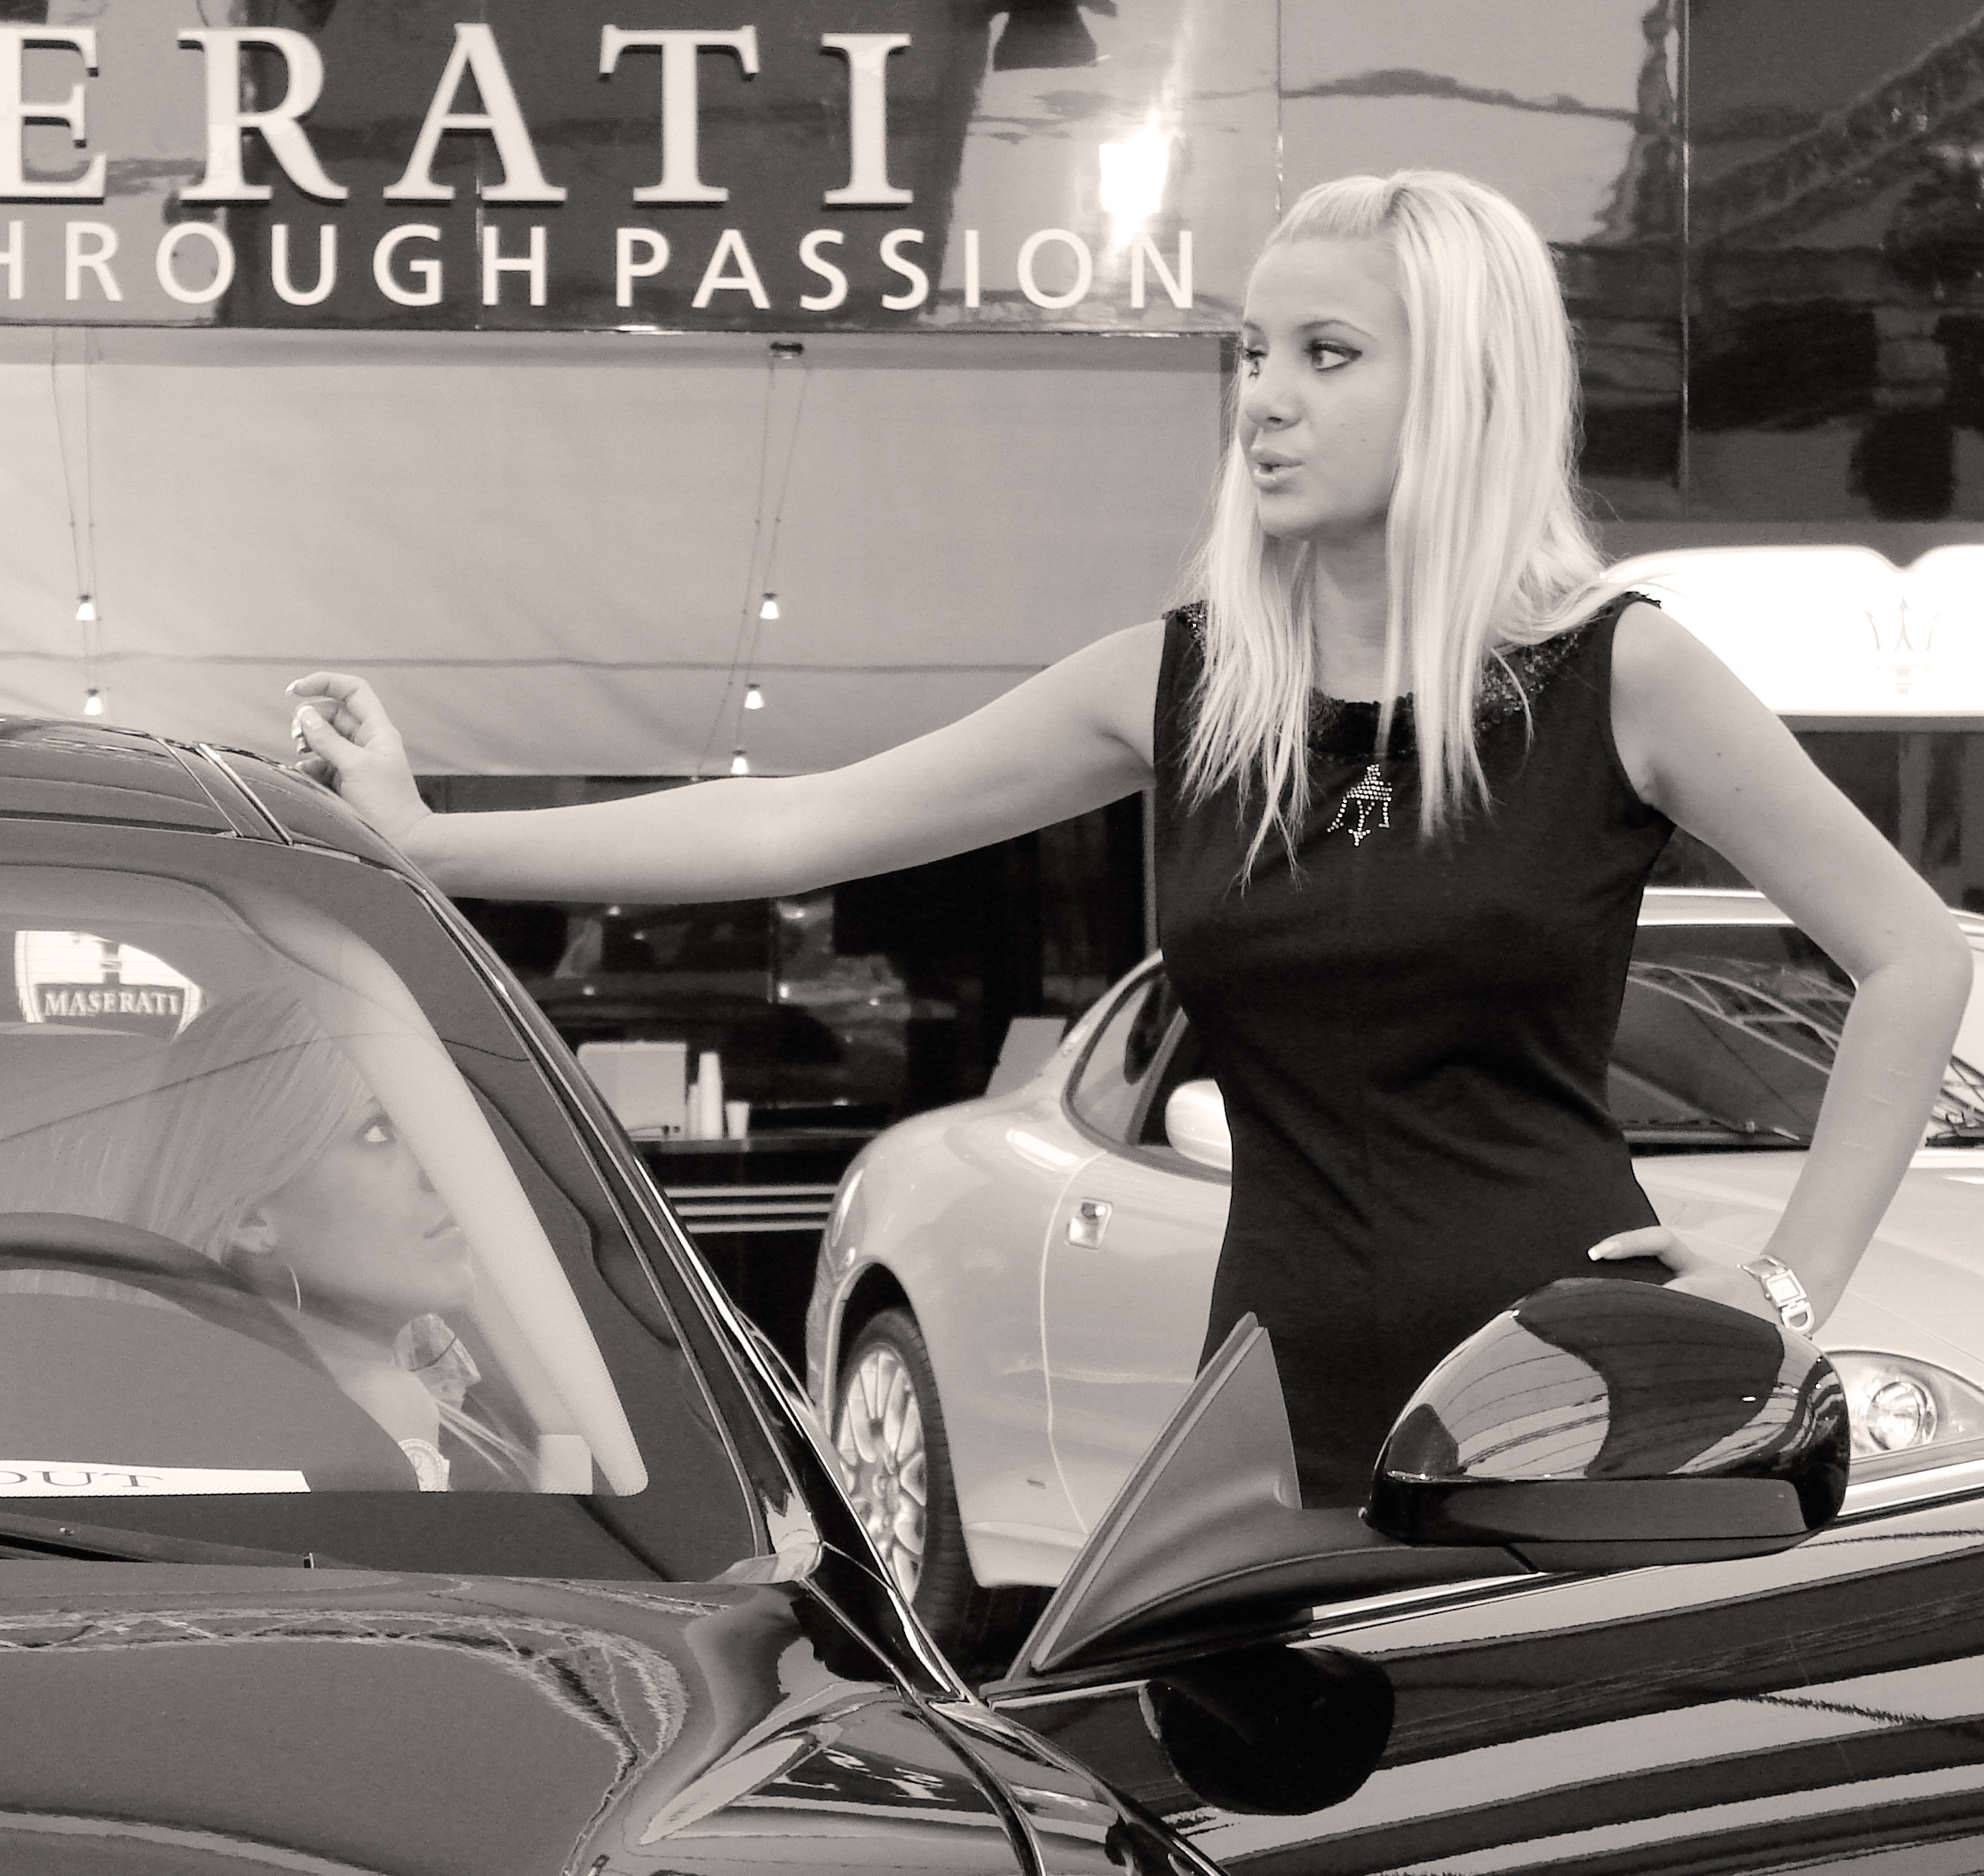
black and white, woman, car, model, vehicle, italy, machinery, fashion, monochrome, sports car, luxury, attitude, maserati, hostess, auto show, monochrome photography, automobile make, automotive exterior, automotive design, auto expo, auto exhibition, car showroom, italian cars, italian car